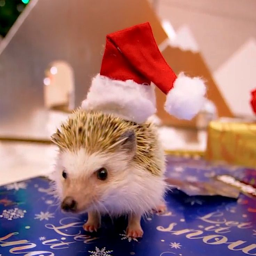
someone built a magical winter wonderland for hedgehogs and it 's glorious !